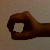
The image shows a hand gesture representing the number 0 in Indian Sign Language.